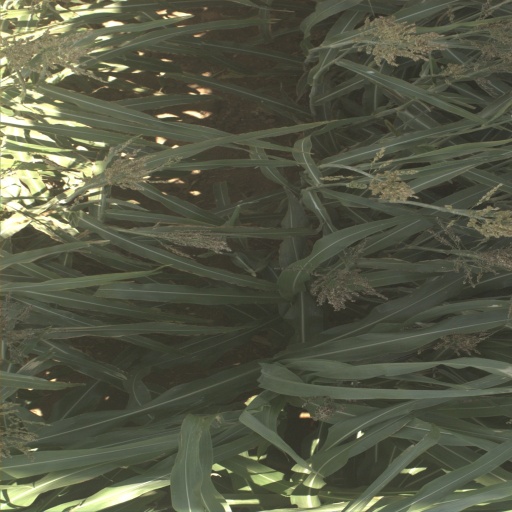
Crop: sorghum